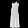
Label: Dress